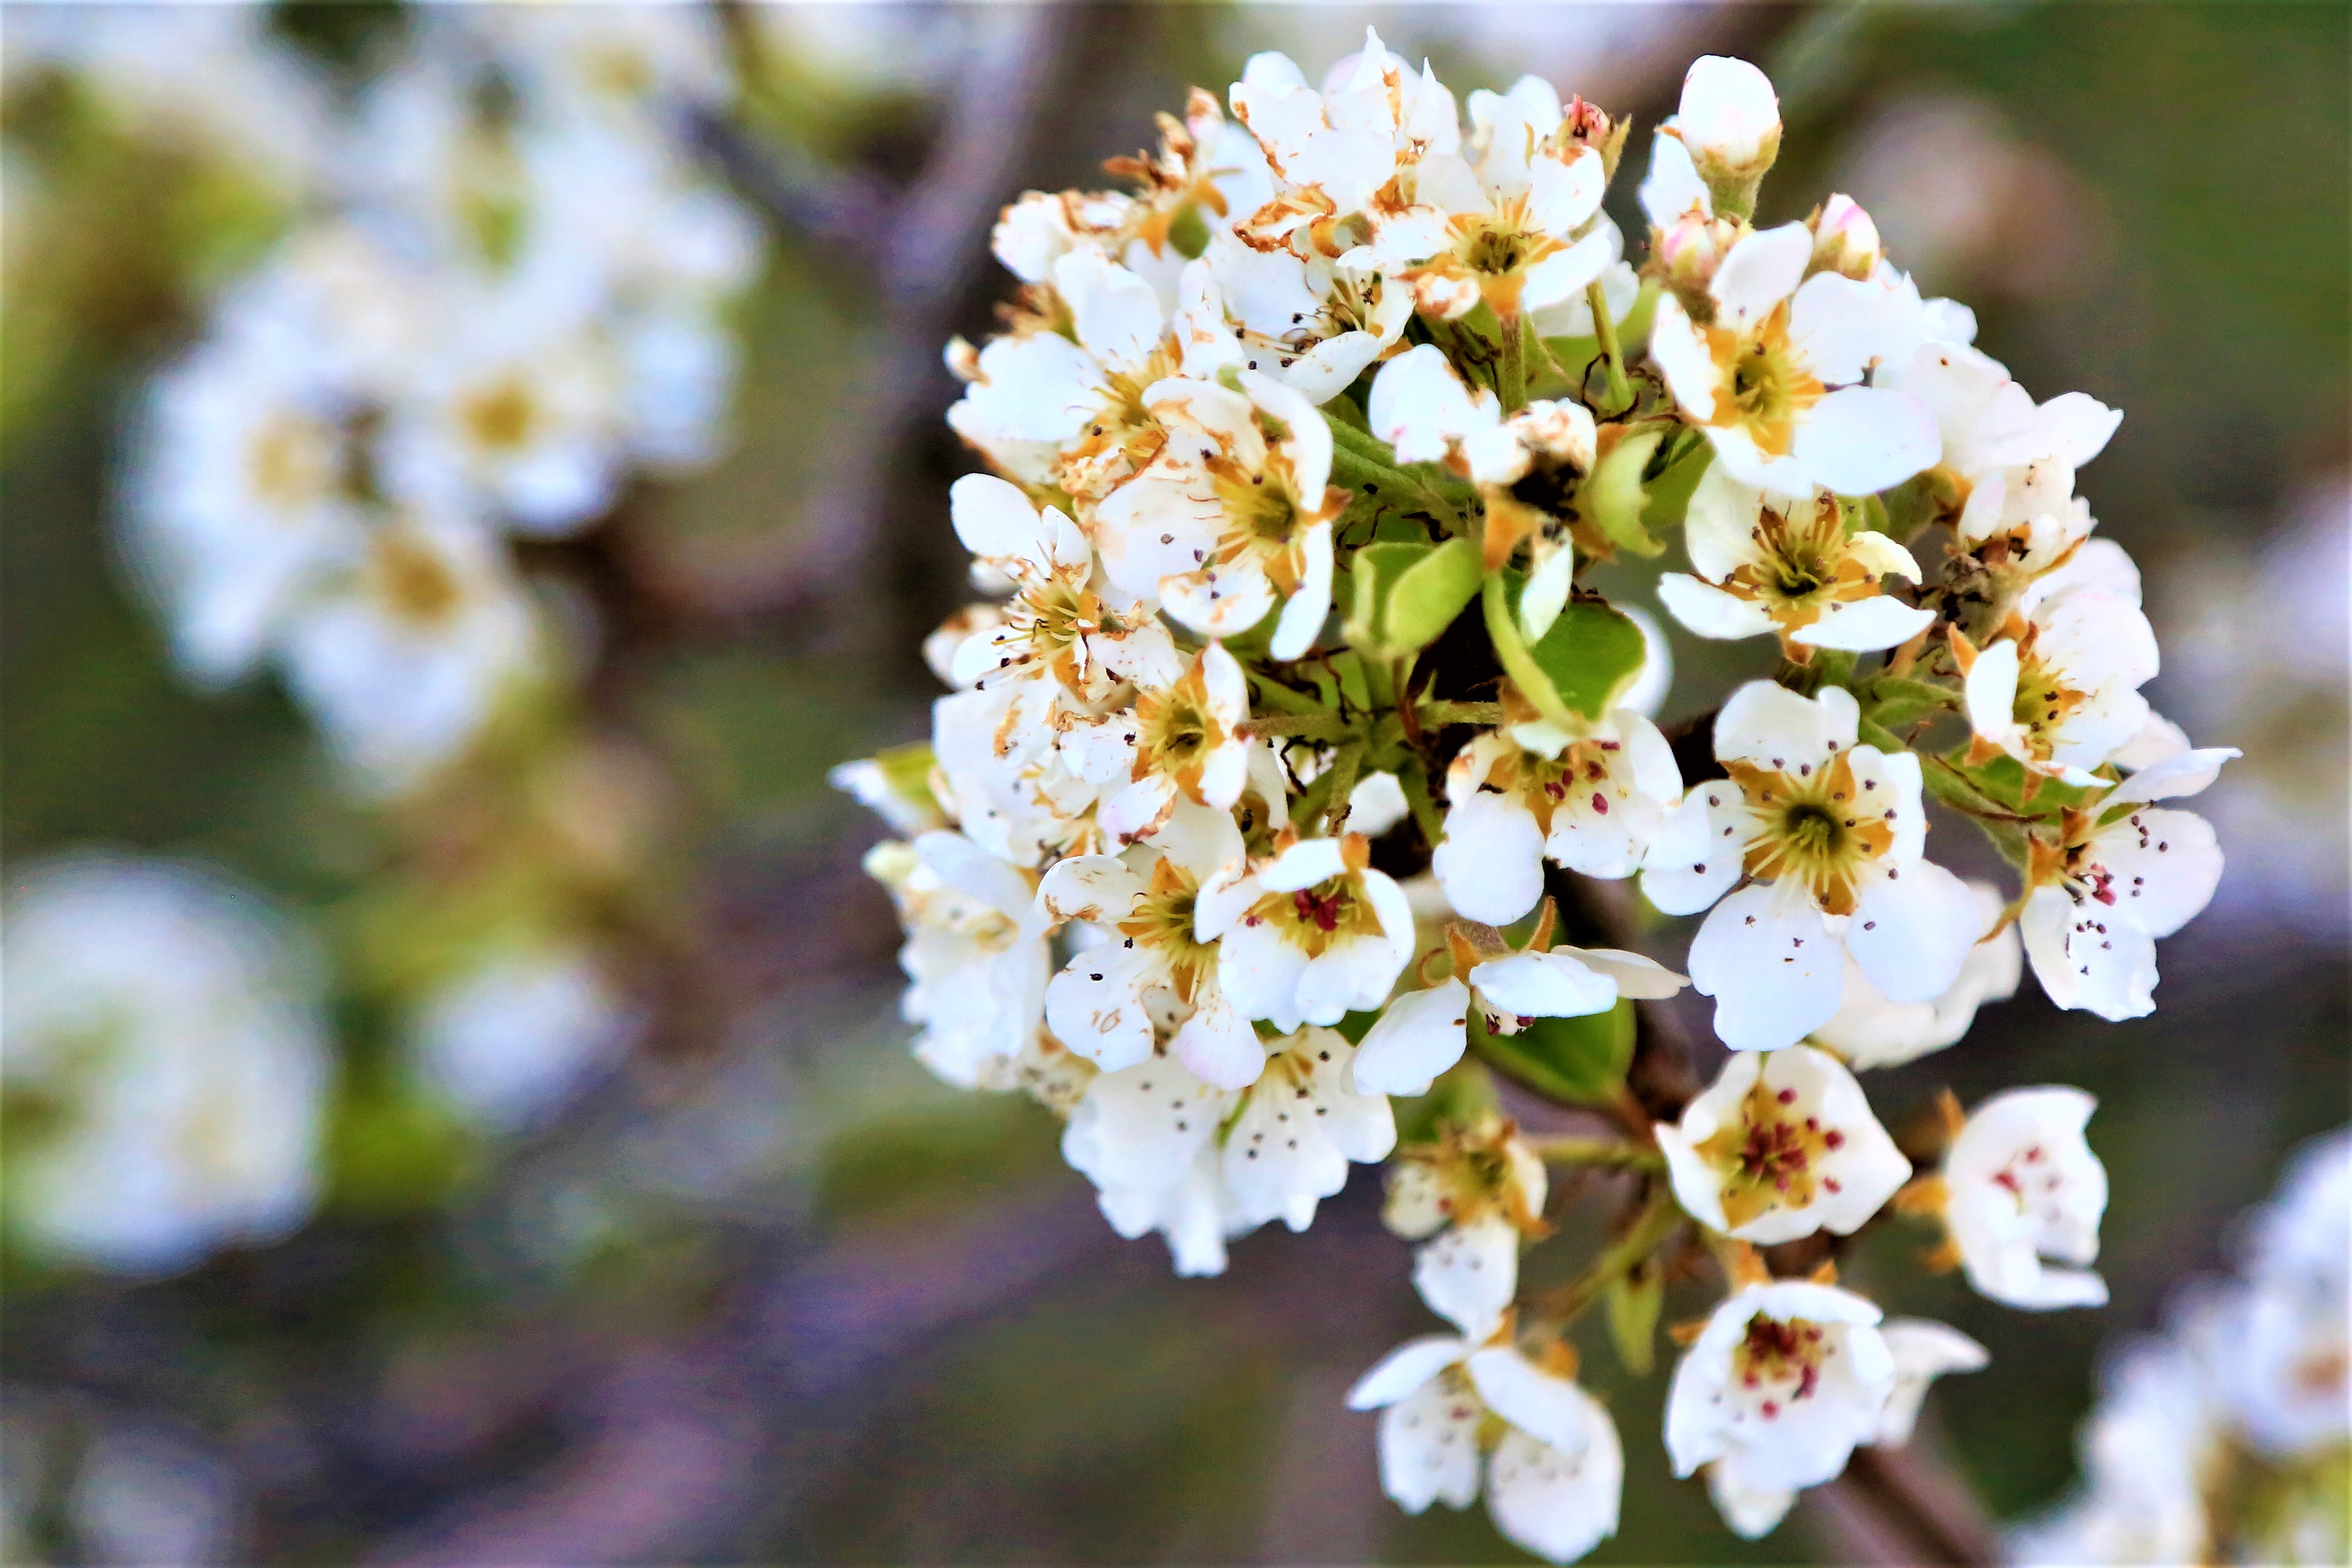
flower, spring, nature, tree, branch, bud, color, white, plant, flowering plant, blossom, petal, photography, alyssum, yarrow